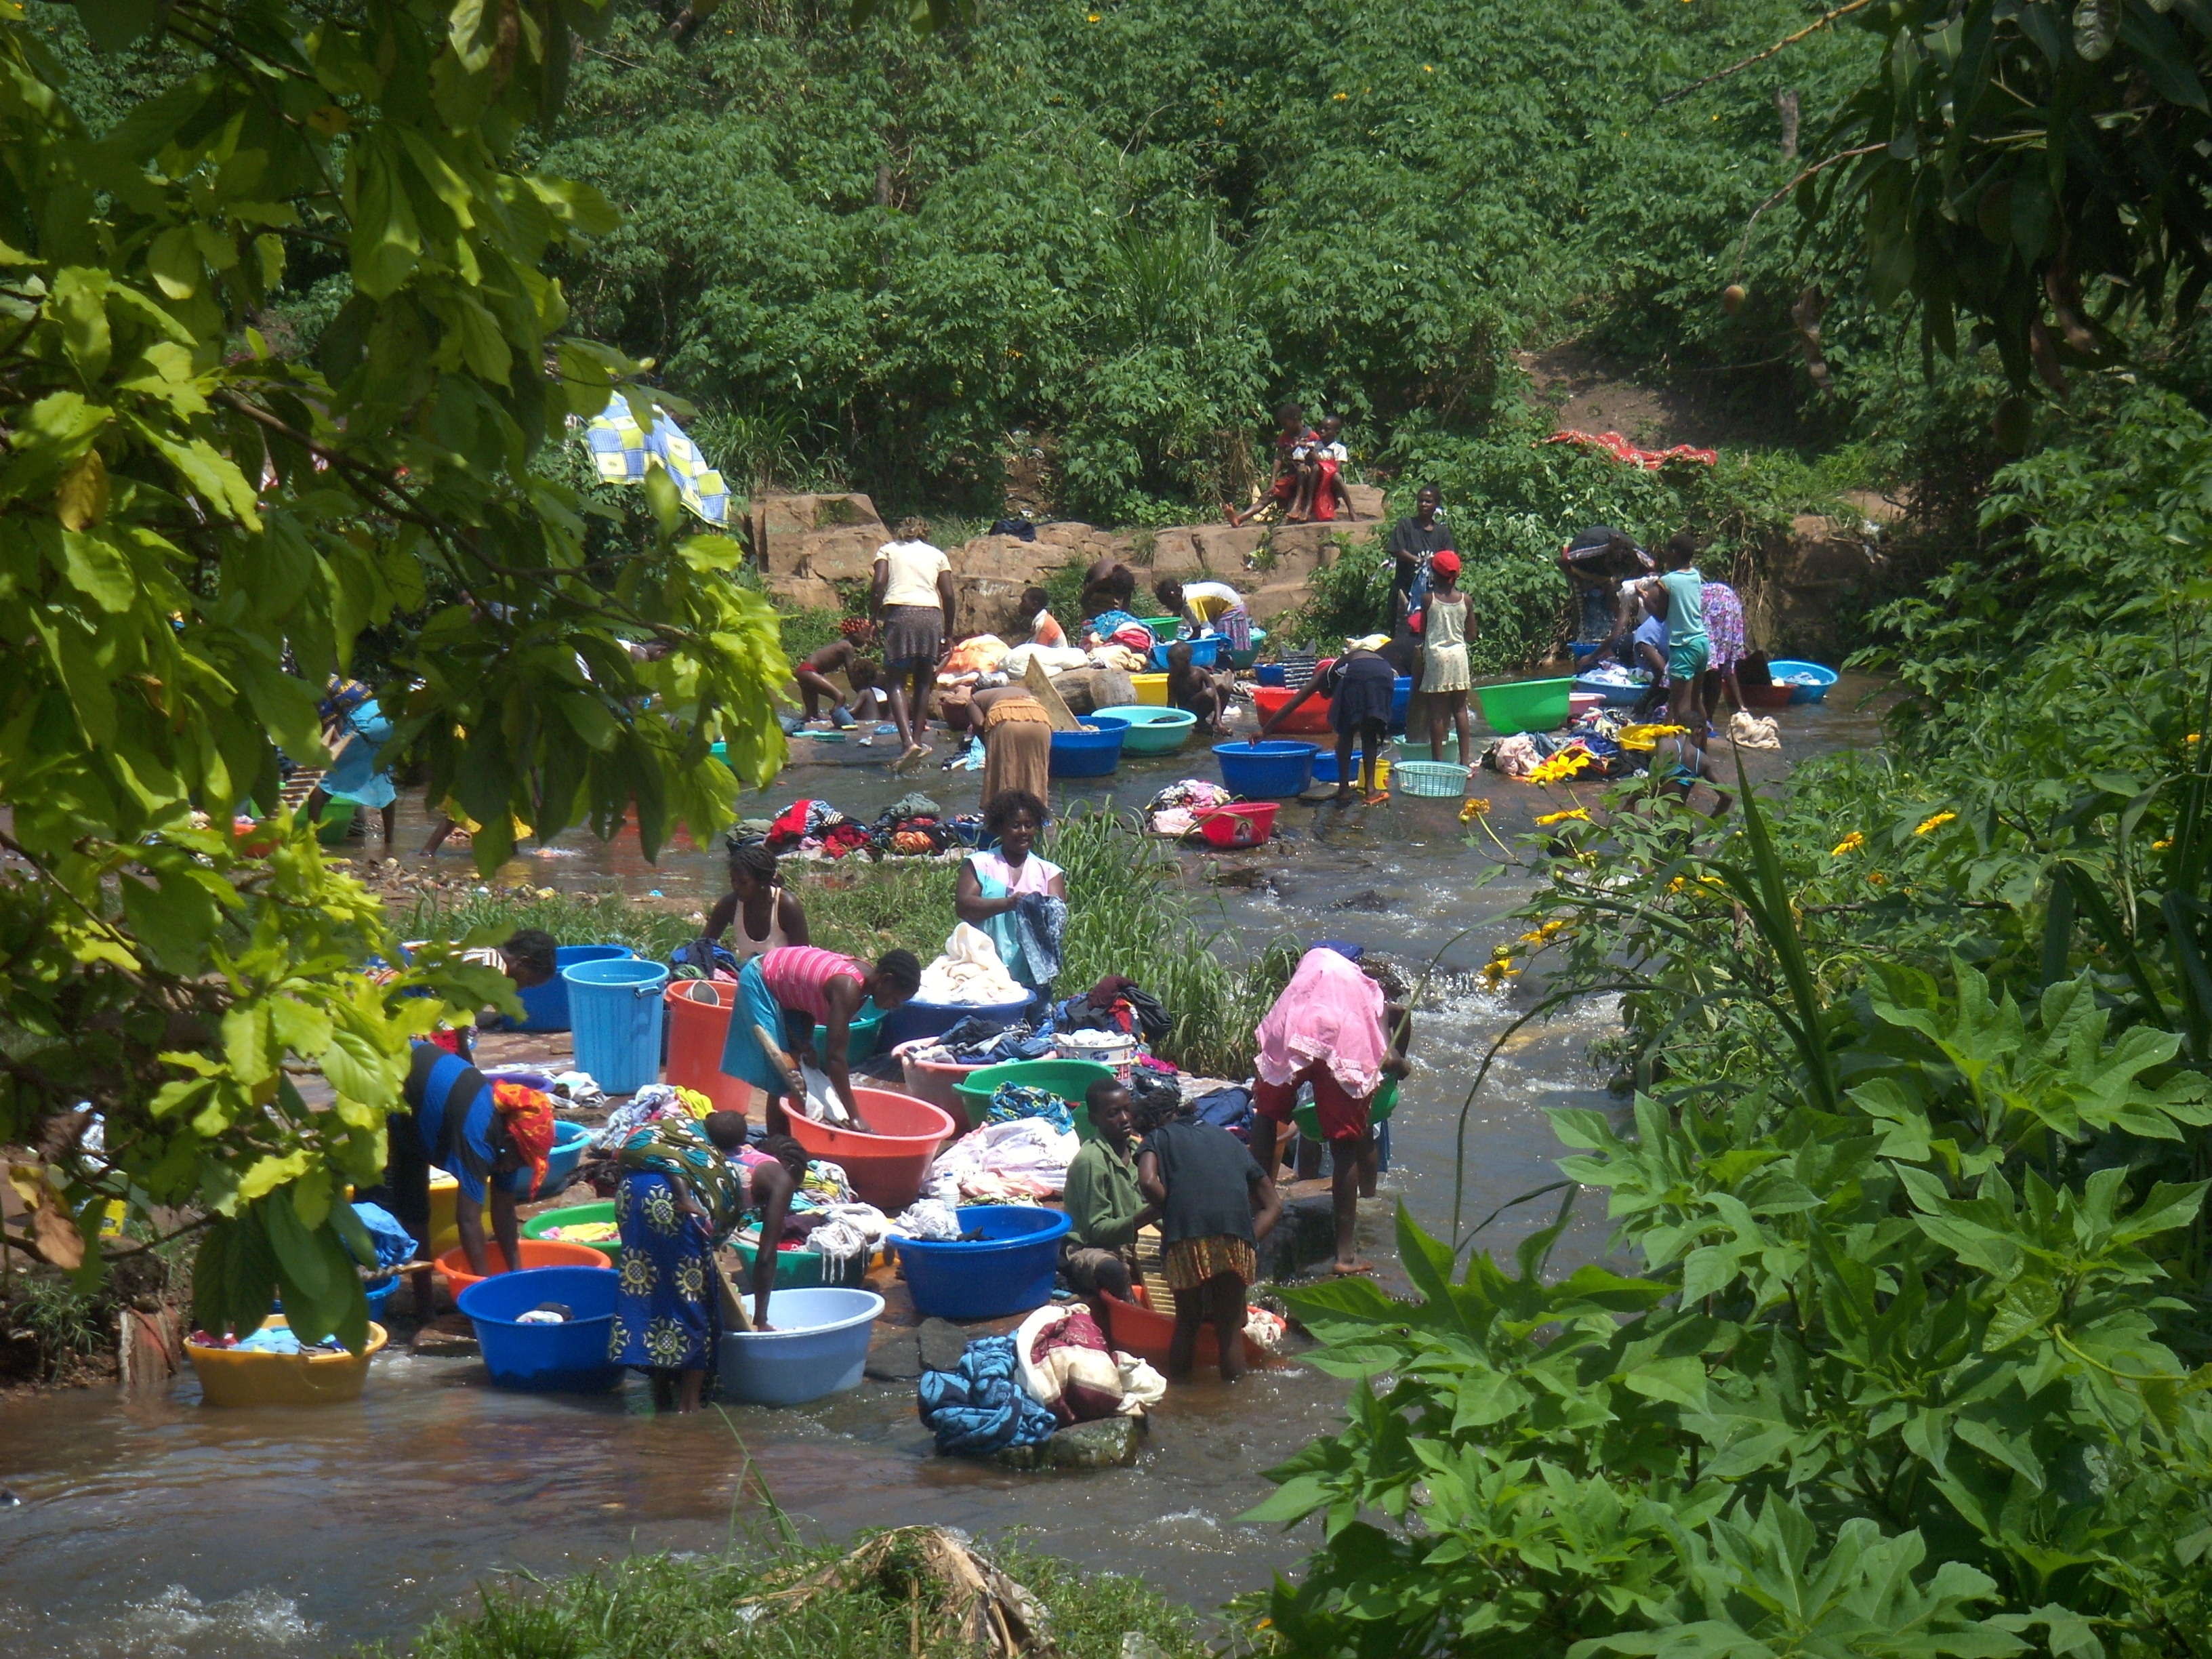
people, flower, river, jungle, africa, women, rio, culture, african, endurance sports